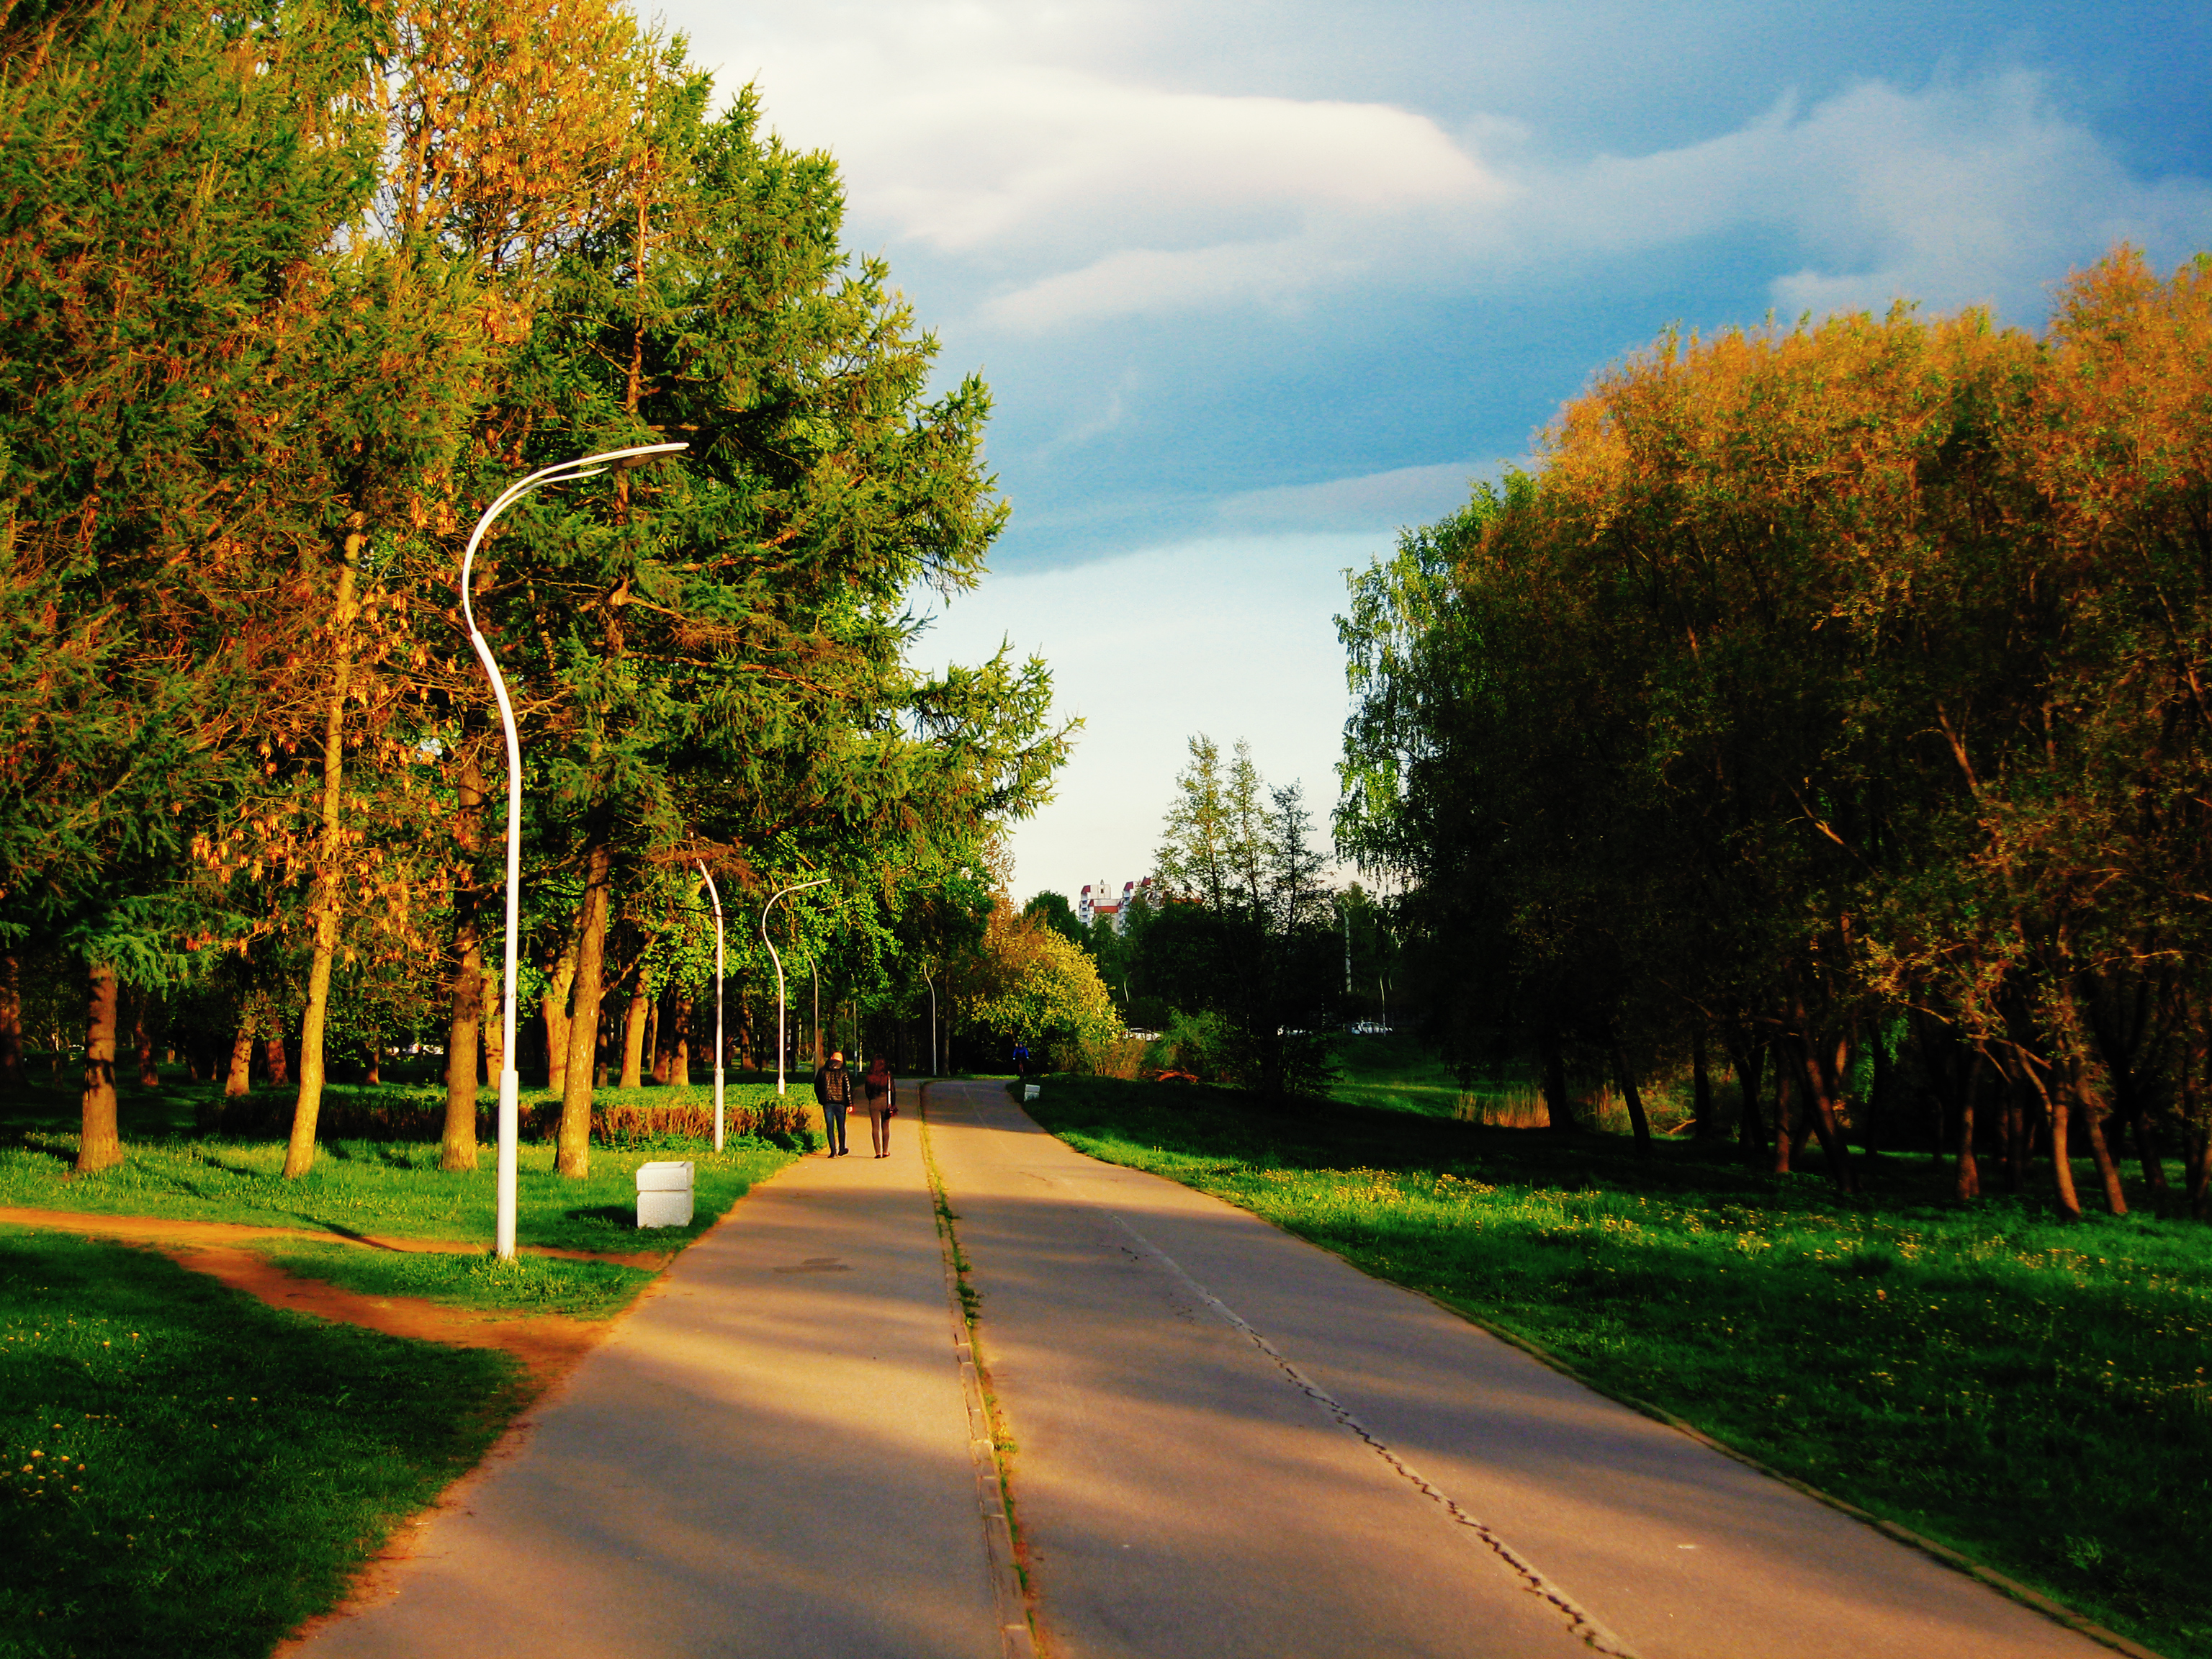
images, cloud, plant, sky, road surface, natural environment, infrastructure, tree, natural landscape, branch, asphalt, shade, land lot, grass, landscape, public space, leisure, road, street light, real estate, Tints and shades, sunrise, city, sunset, sidewalk, meadow, recreation, deciduous, lawn, dusk, grassland, landscaping, horizon, garden, shrub, walkway, evening, lane, shadow, street, cumulus, suburb, path, symmetry, autumn, park, plantation, hill, estate